Invergordon mutiny

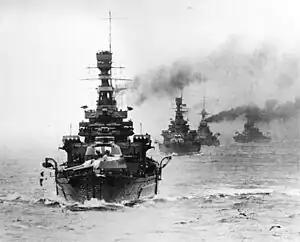
British Atlantic Fleet on exercise in the late 1920s

The Invergordon Mutiny (Scottish Gaelic: "Aramac Inbhir Ghòrdain") was a mutiny by around 1,000 sailors in the British Atlantic Fleet that took place on 15–16 September 1931. For two days the sailors on the ships of the Royal Navy at Invergordon caused a disturbance and refused to take military orders in a dispute over pay.